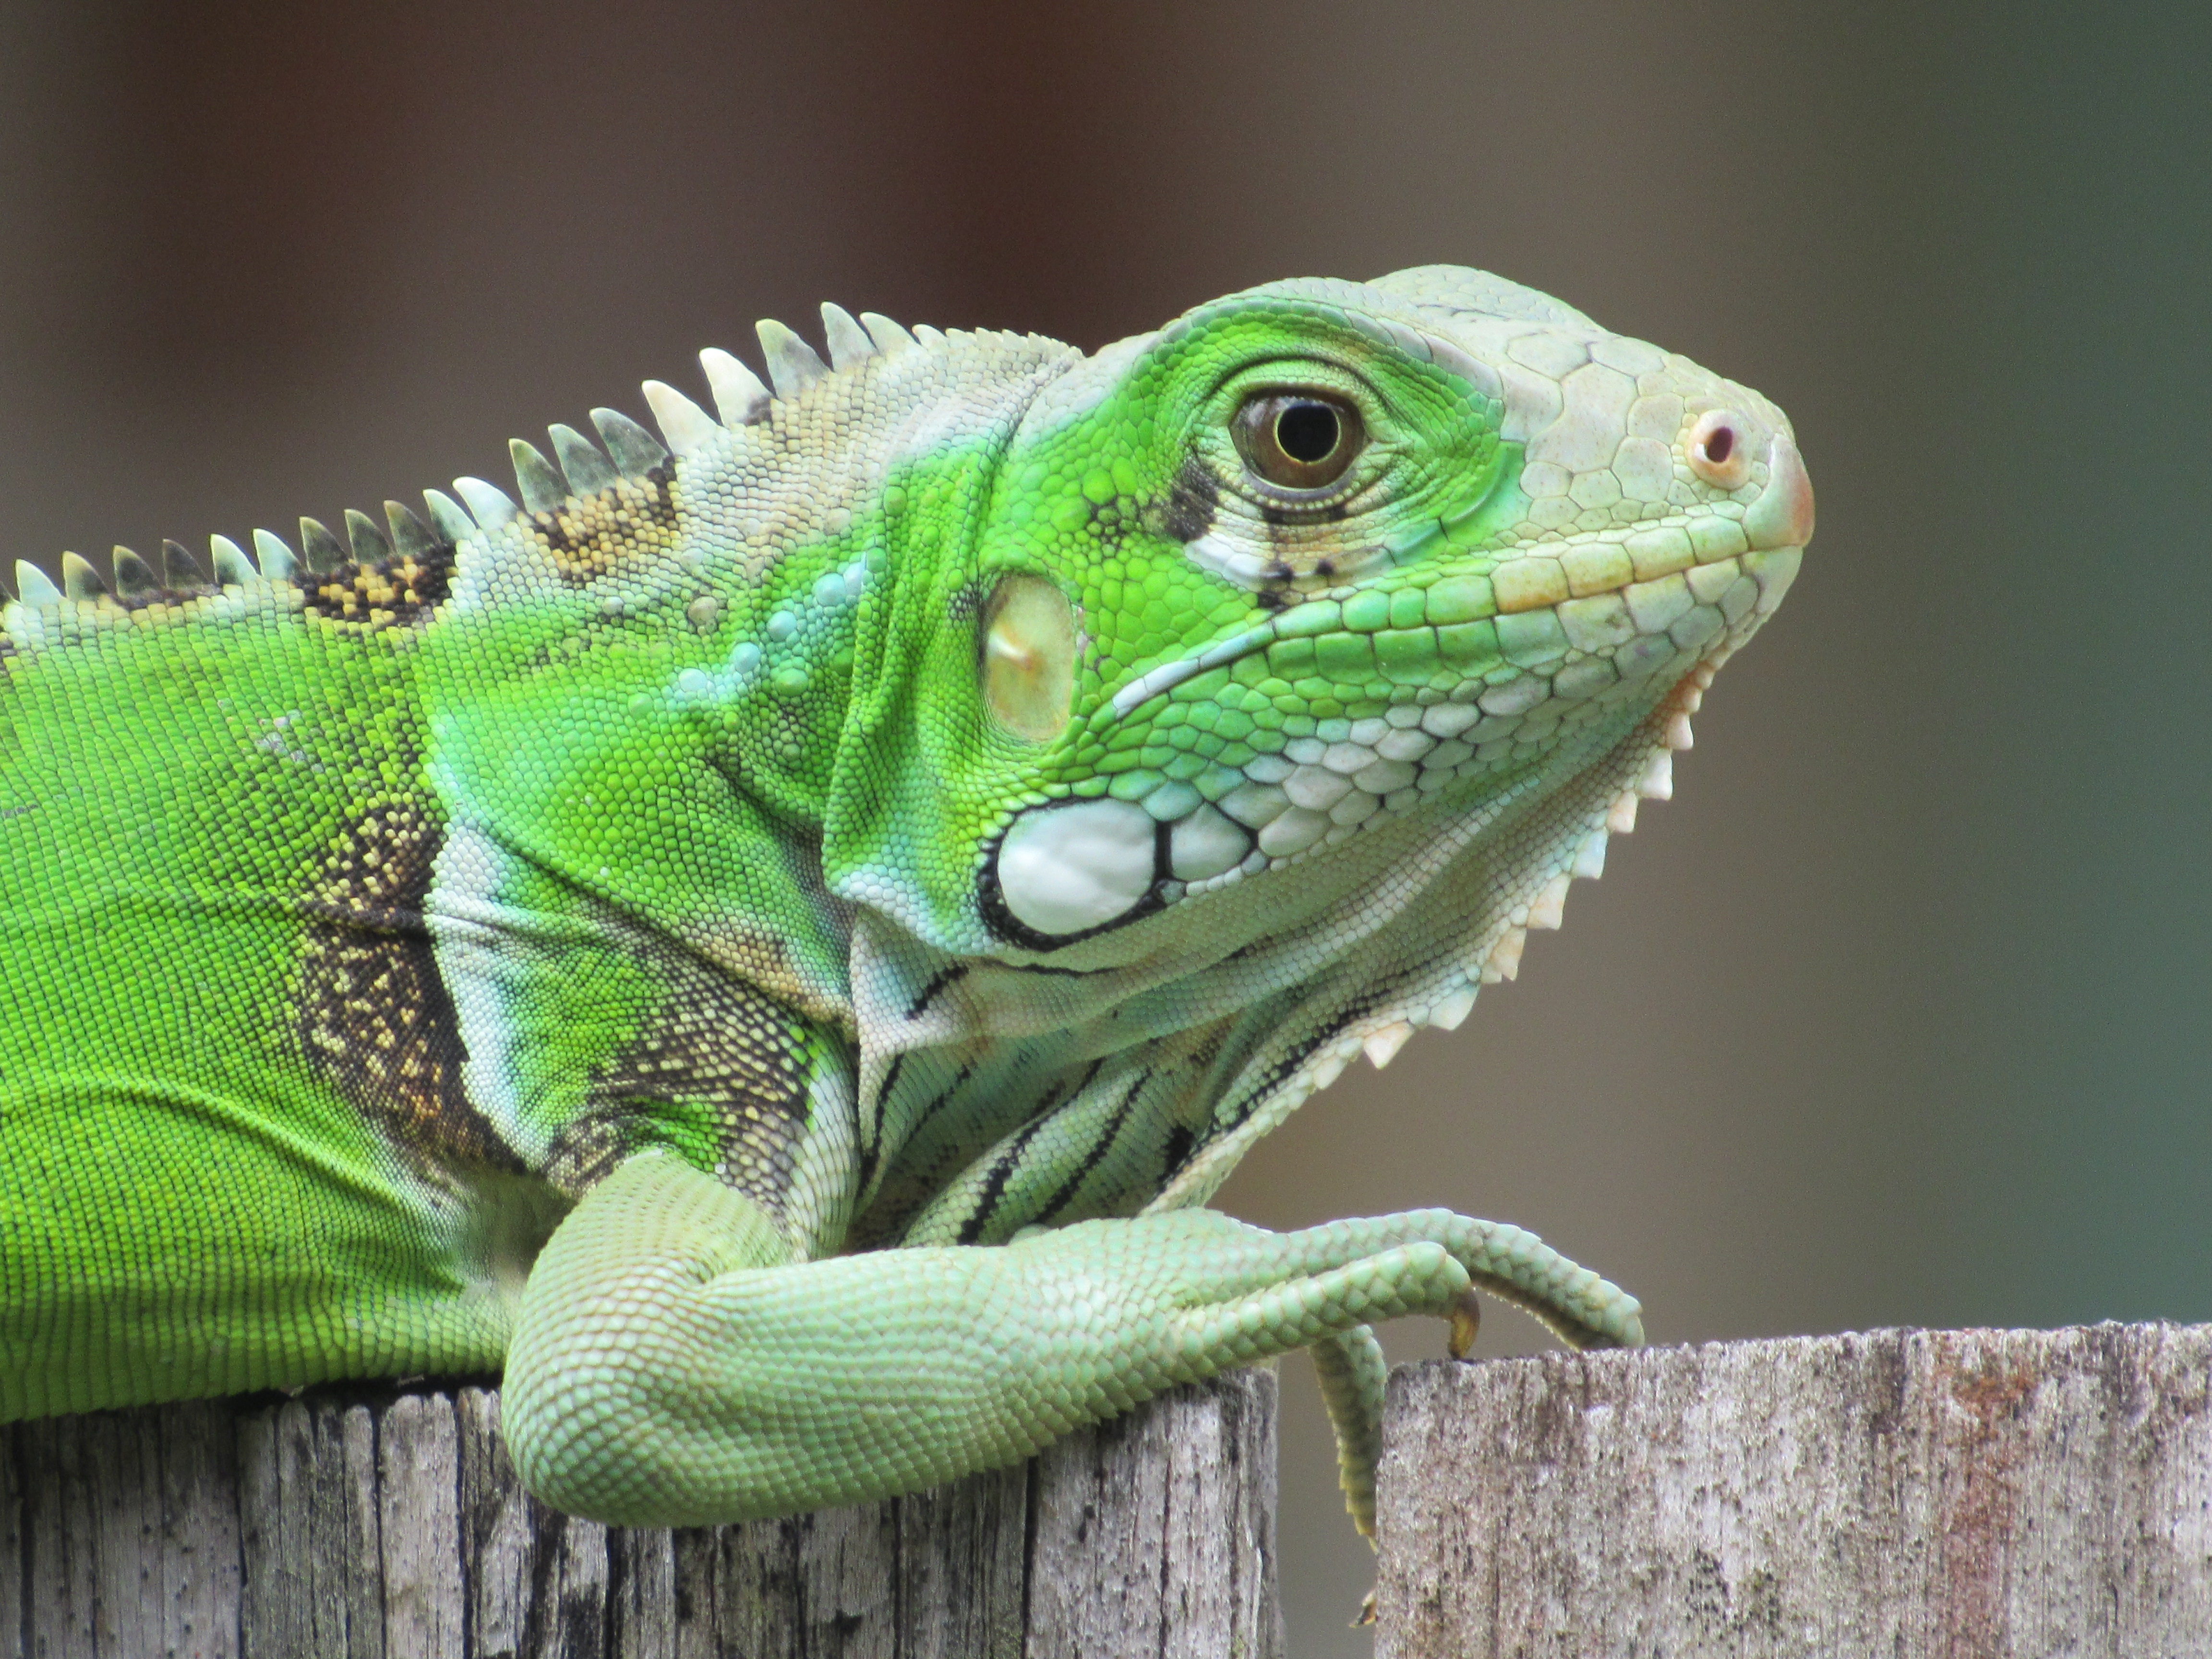
iguana, nature, animal, green, reptile, head, eye, iguania, lizard, scaled reptile, terrestrial plant, terrestrial animal, iguanidae, green iguana, macro photography, wildlife, dragon lizard, grass, chameleon